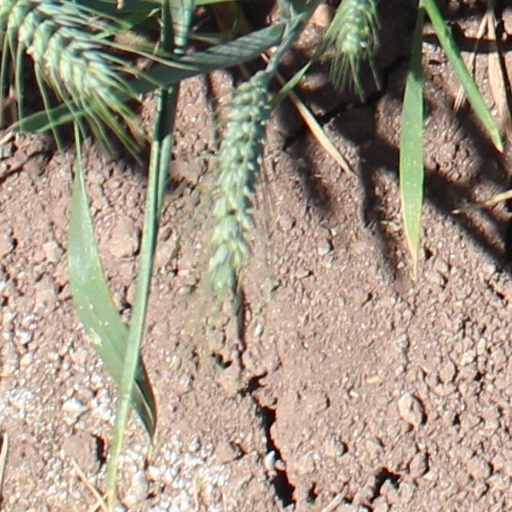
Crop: wheat